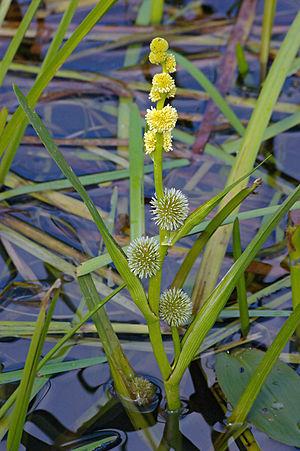
Sparganium emersum, le Rubanier émergé, est une espèce de plantes herbacées semi-aquatiques et plus précisément amphiphyte puisqu'elle supporte d'avoir ses racines émergées. On la rencontre en particulier en bordure de plans d'eau à forte variation de niveau et sur les berges des bras morts et des rivières à faible courant.